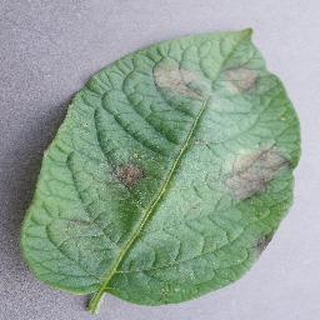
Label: potato_late_blight